Jane Cakebread

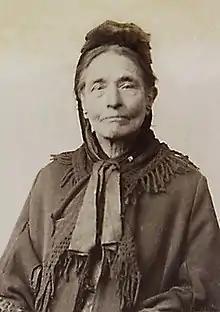
in 1895

Jane Cakebread (1827/1828 – 17 December 1898) was a 19th-century British homeless woman who gained notoriety for her frequent arrests for public "drunkenness". According to official records, Cakebread appeared in police court 277 times for her behaviour in public. She was believed to have set a record for number of court appearances, as well as number of newspaper paragraphs devoted to a woman during the reign of Queen Victoria, besides the queen herself. By the time of her death, she had achieved international notoriety, as both "The London Telegraph" and "The New York Times" claimed in her obituary that she had been "convicted 281 times". Cakebread had mental illness, alcohol intoxication, cirrhosis of the liver, and visual impairment. She lived the final three years of her life at Claybury Asylum in London, where she was placed under medical observation. Her tragic case focused public attention on the ineffectiveness of the policy of dealing with drunkenness through short-term imprisonment. She is often credited for inspiring the Inebriates Act 1898, and other legislation.